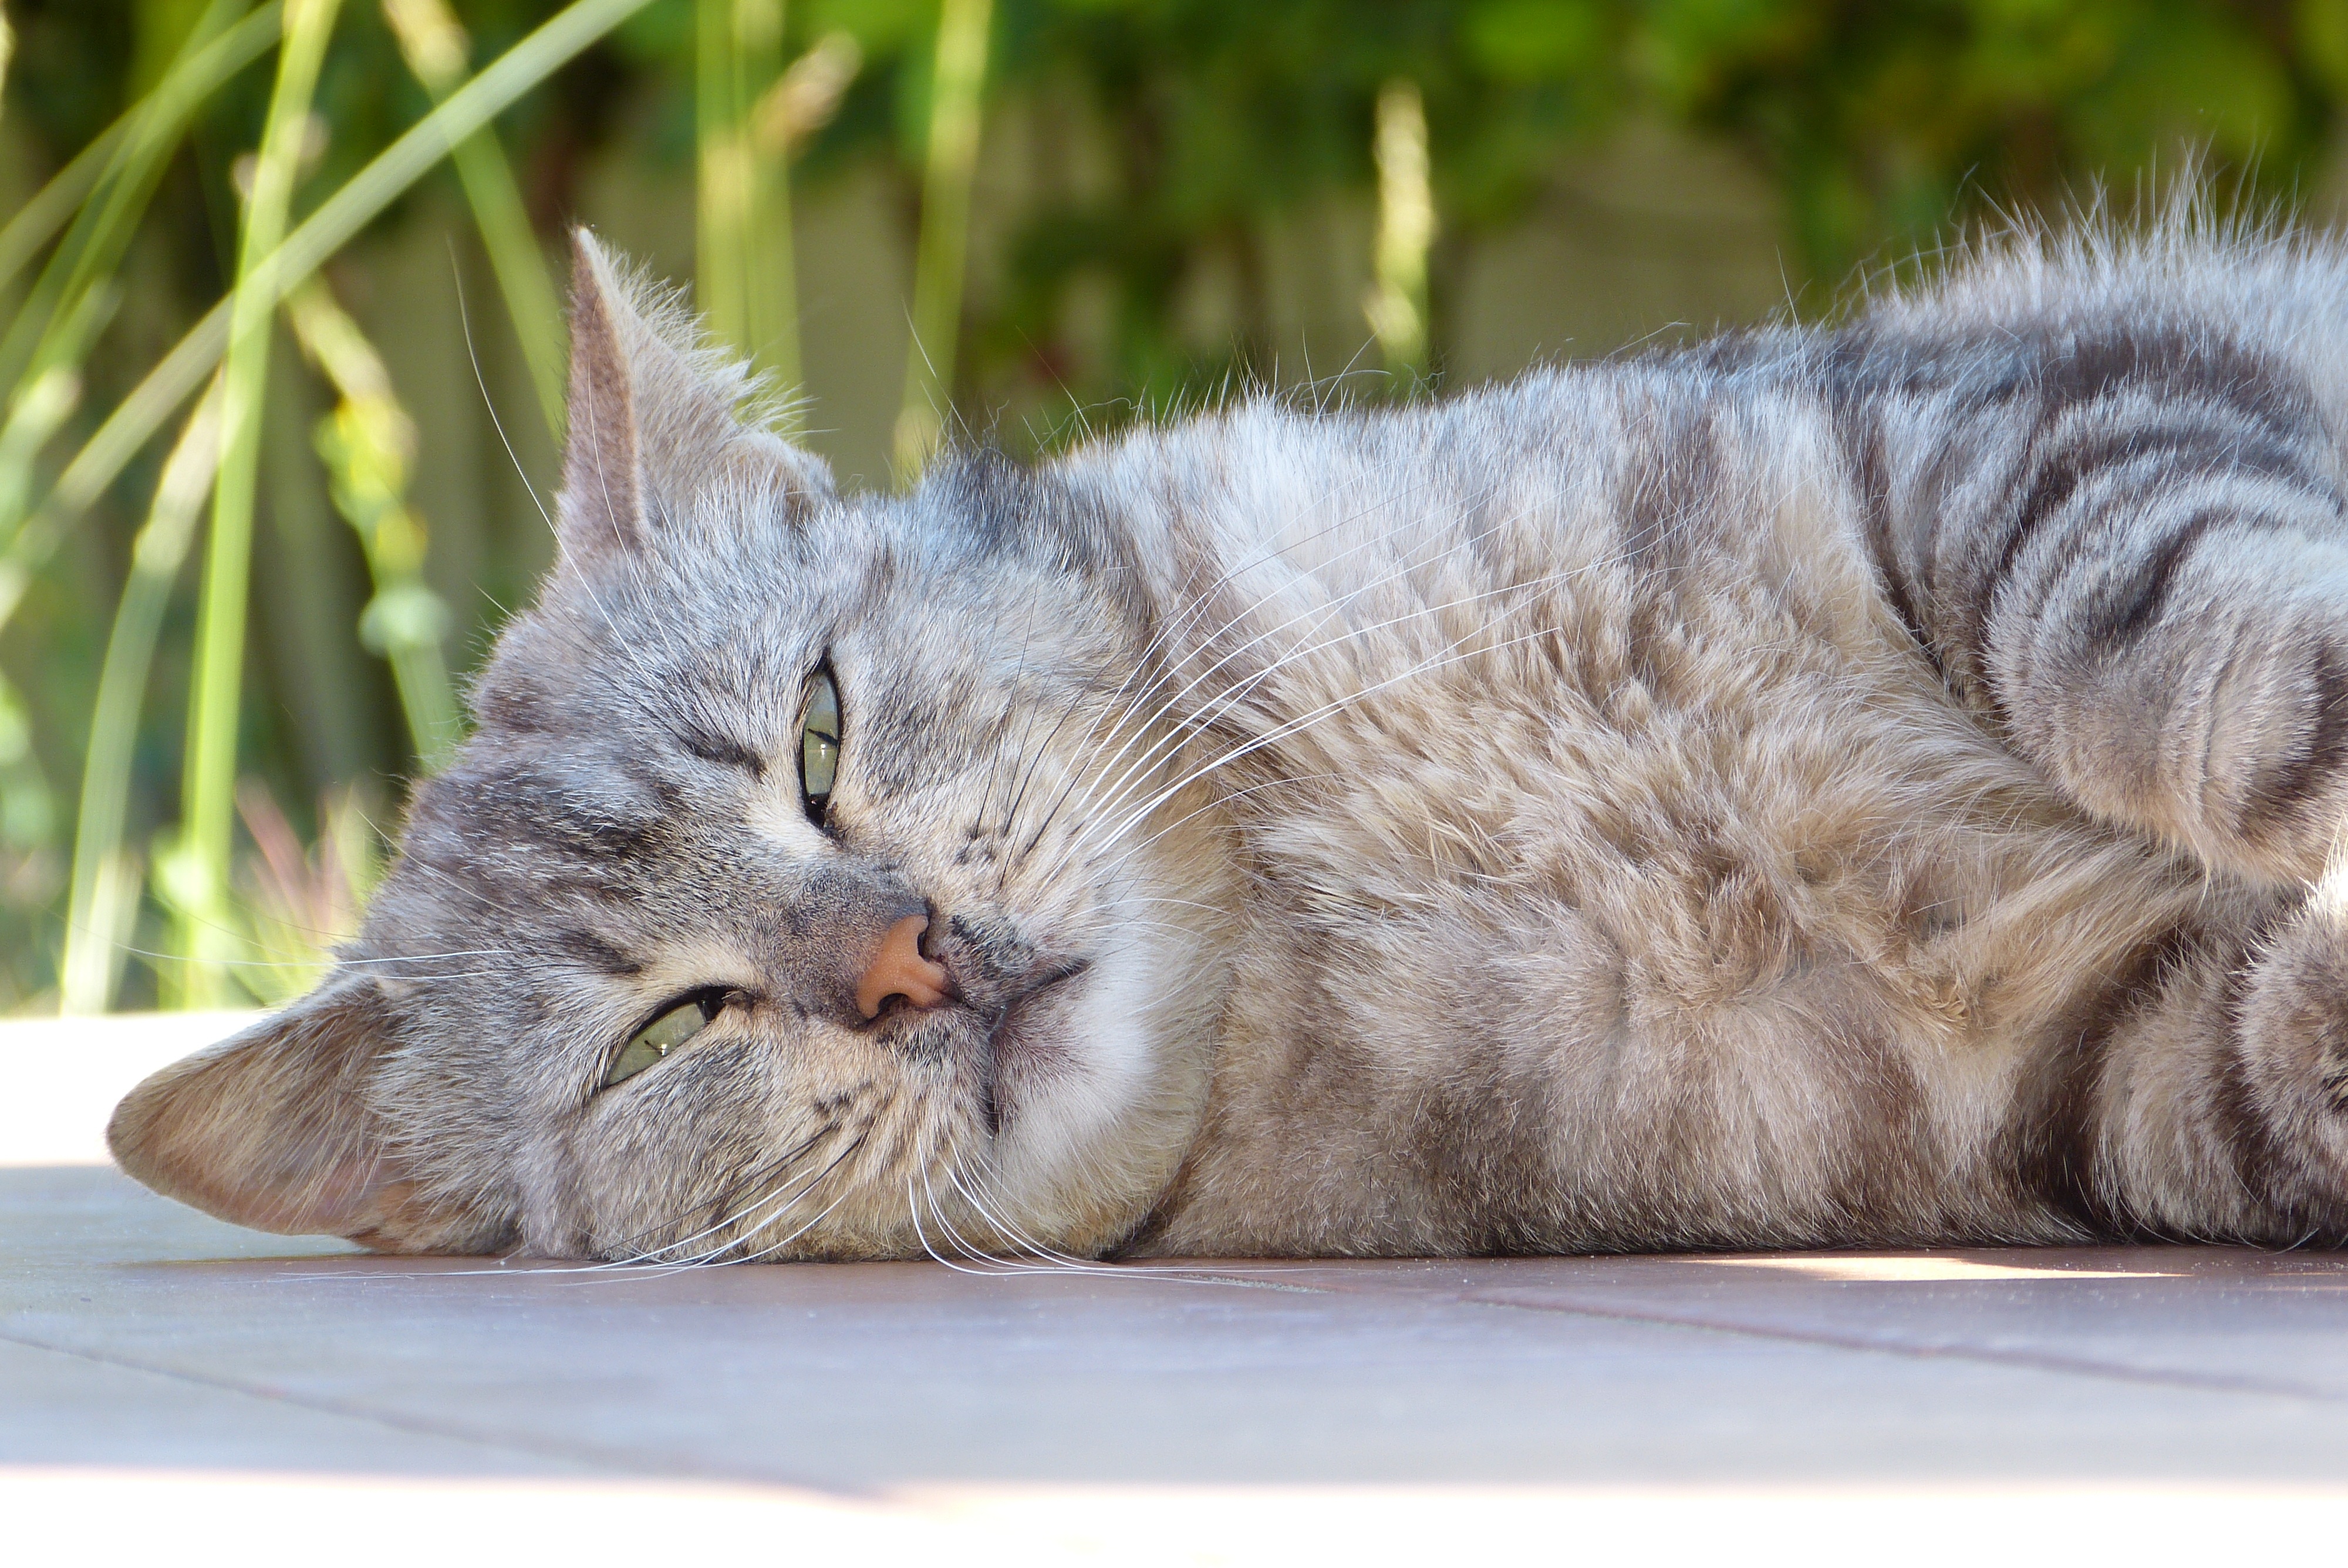
animal, pet, fur, kitten, cat, tabby, mammal, fauna, whiskers, vertebrate, tabby cat, european shorthair, wild cat, small to medium sized cats, cat like mammal, domestic short haired cat, pixie bob